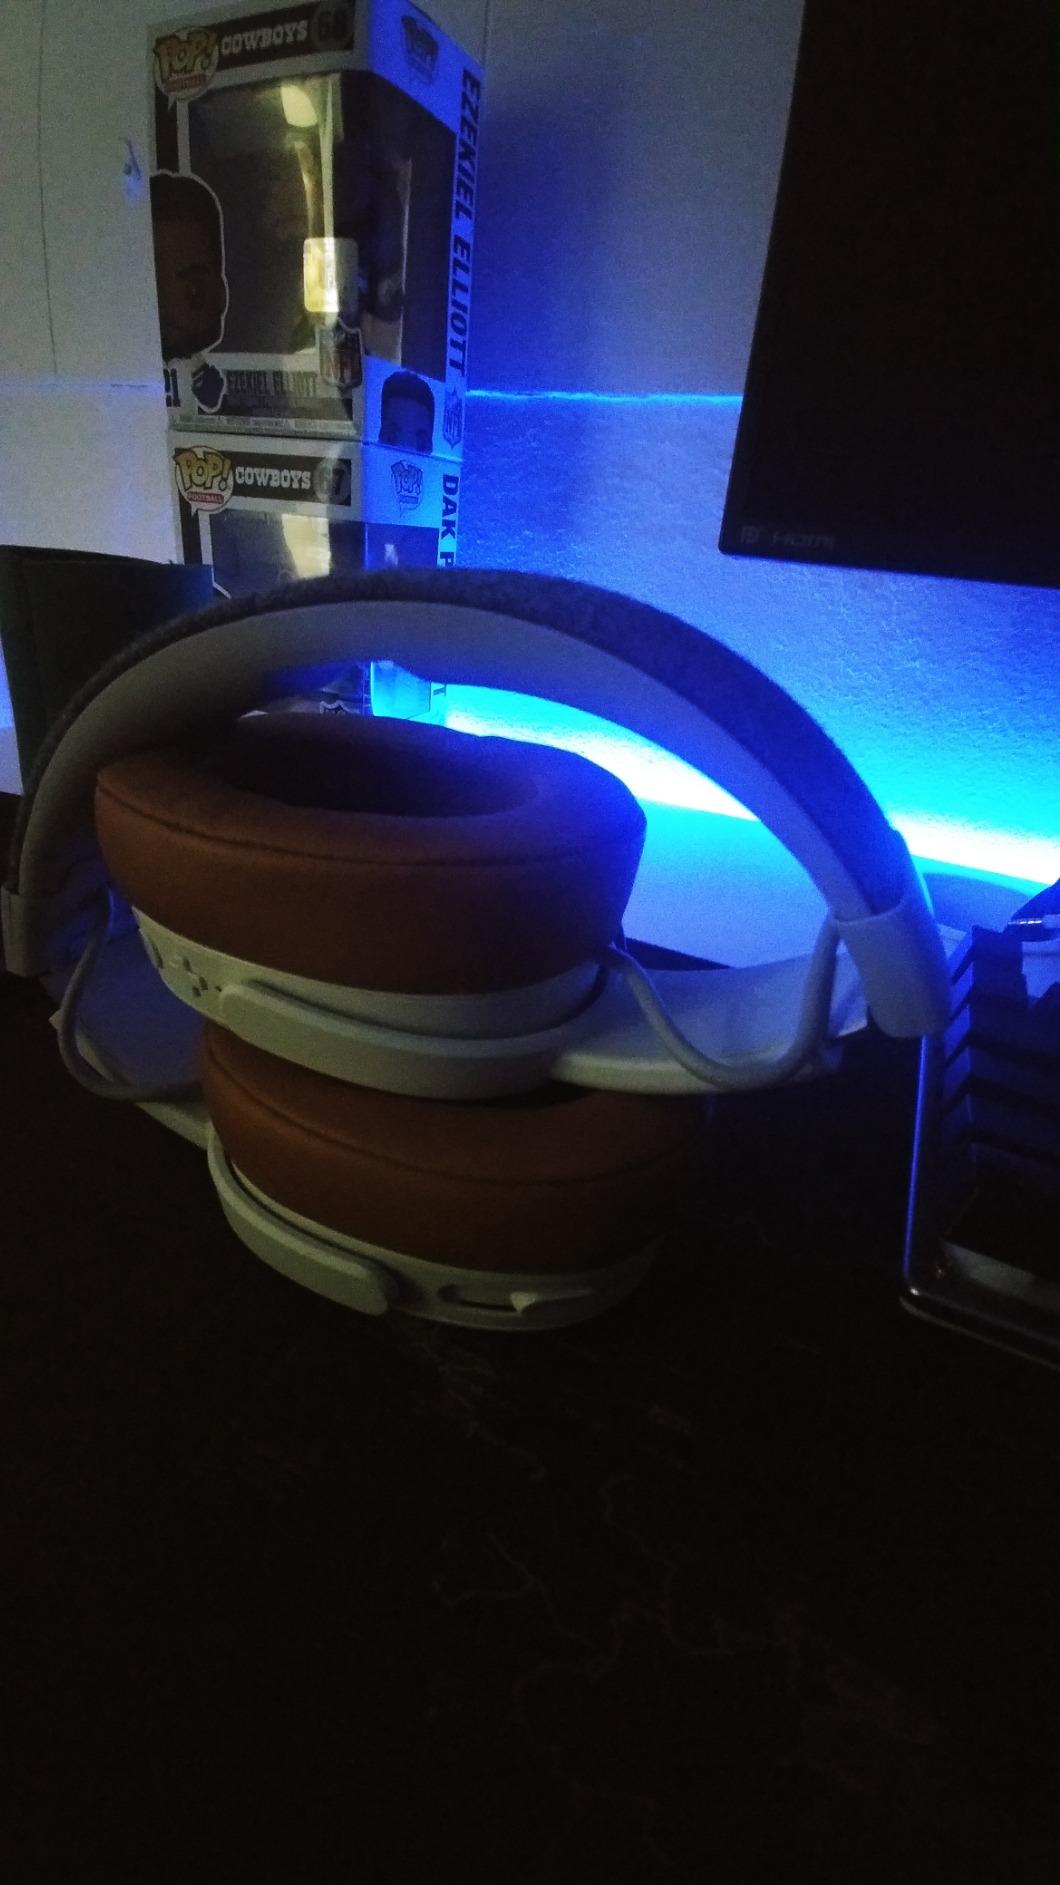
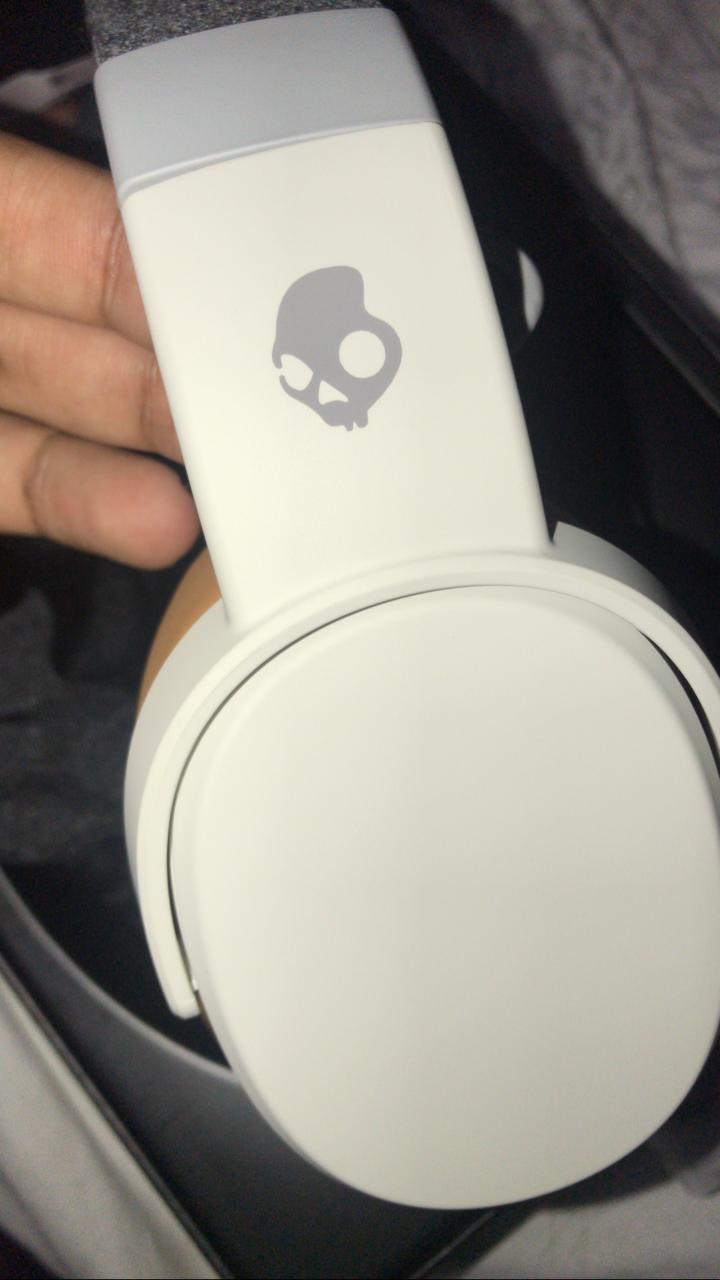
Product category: headphones
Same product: yes